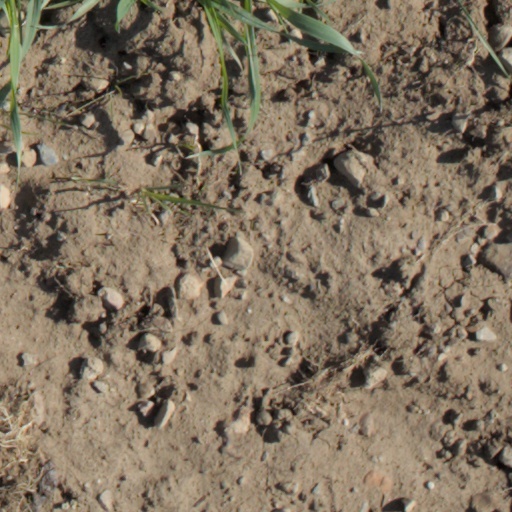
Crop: wheat